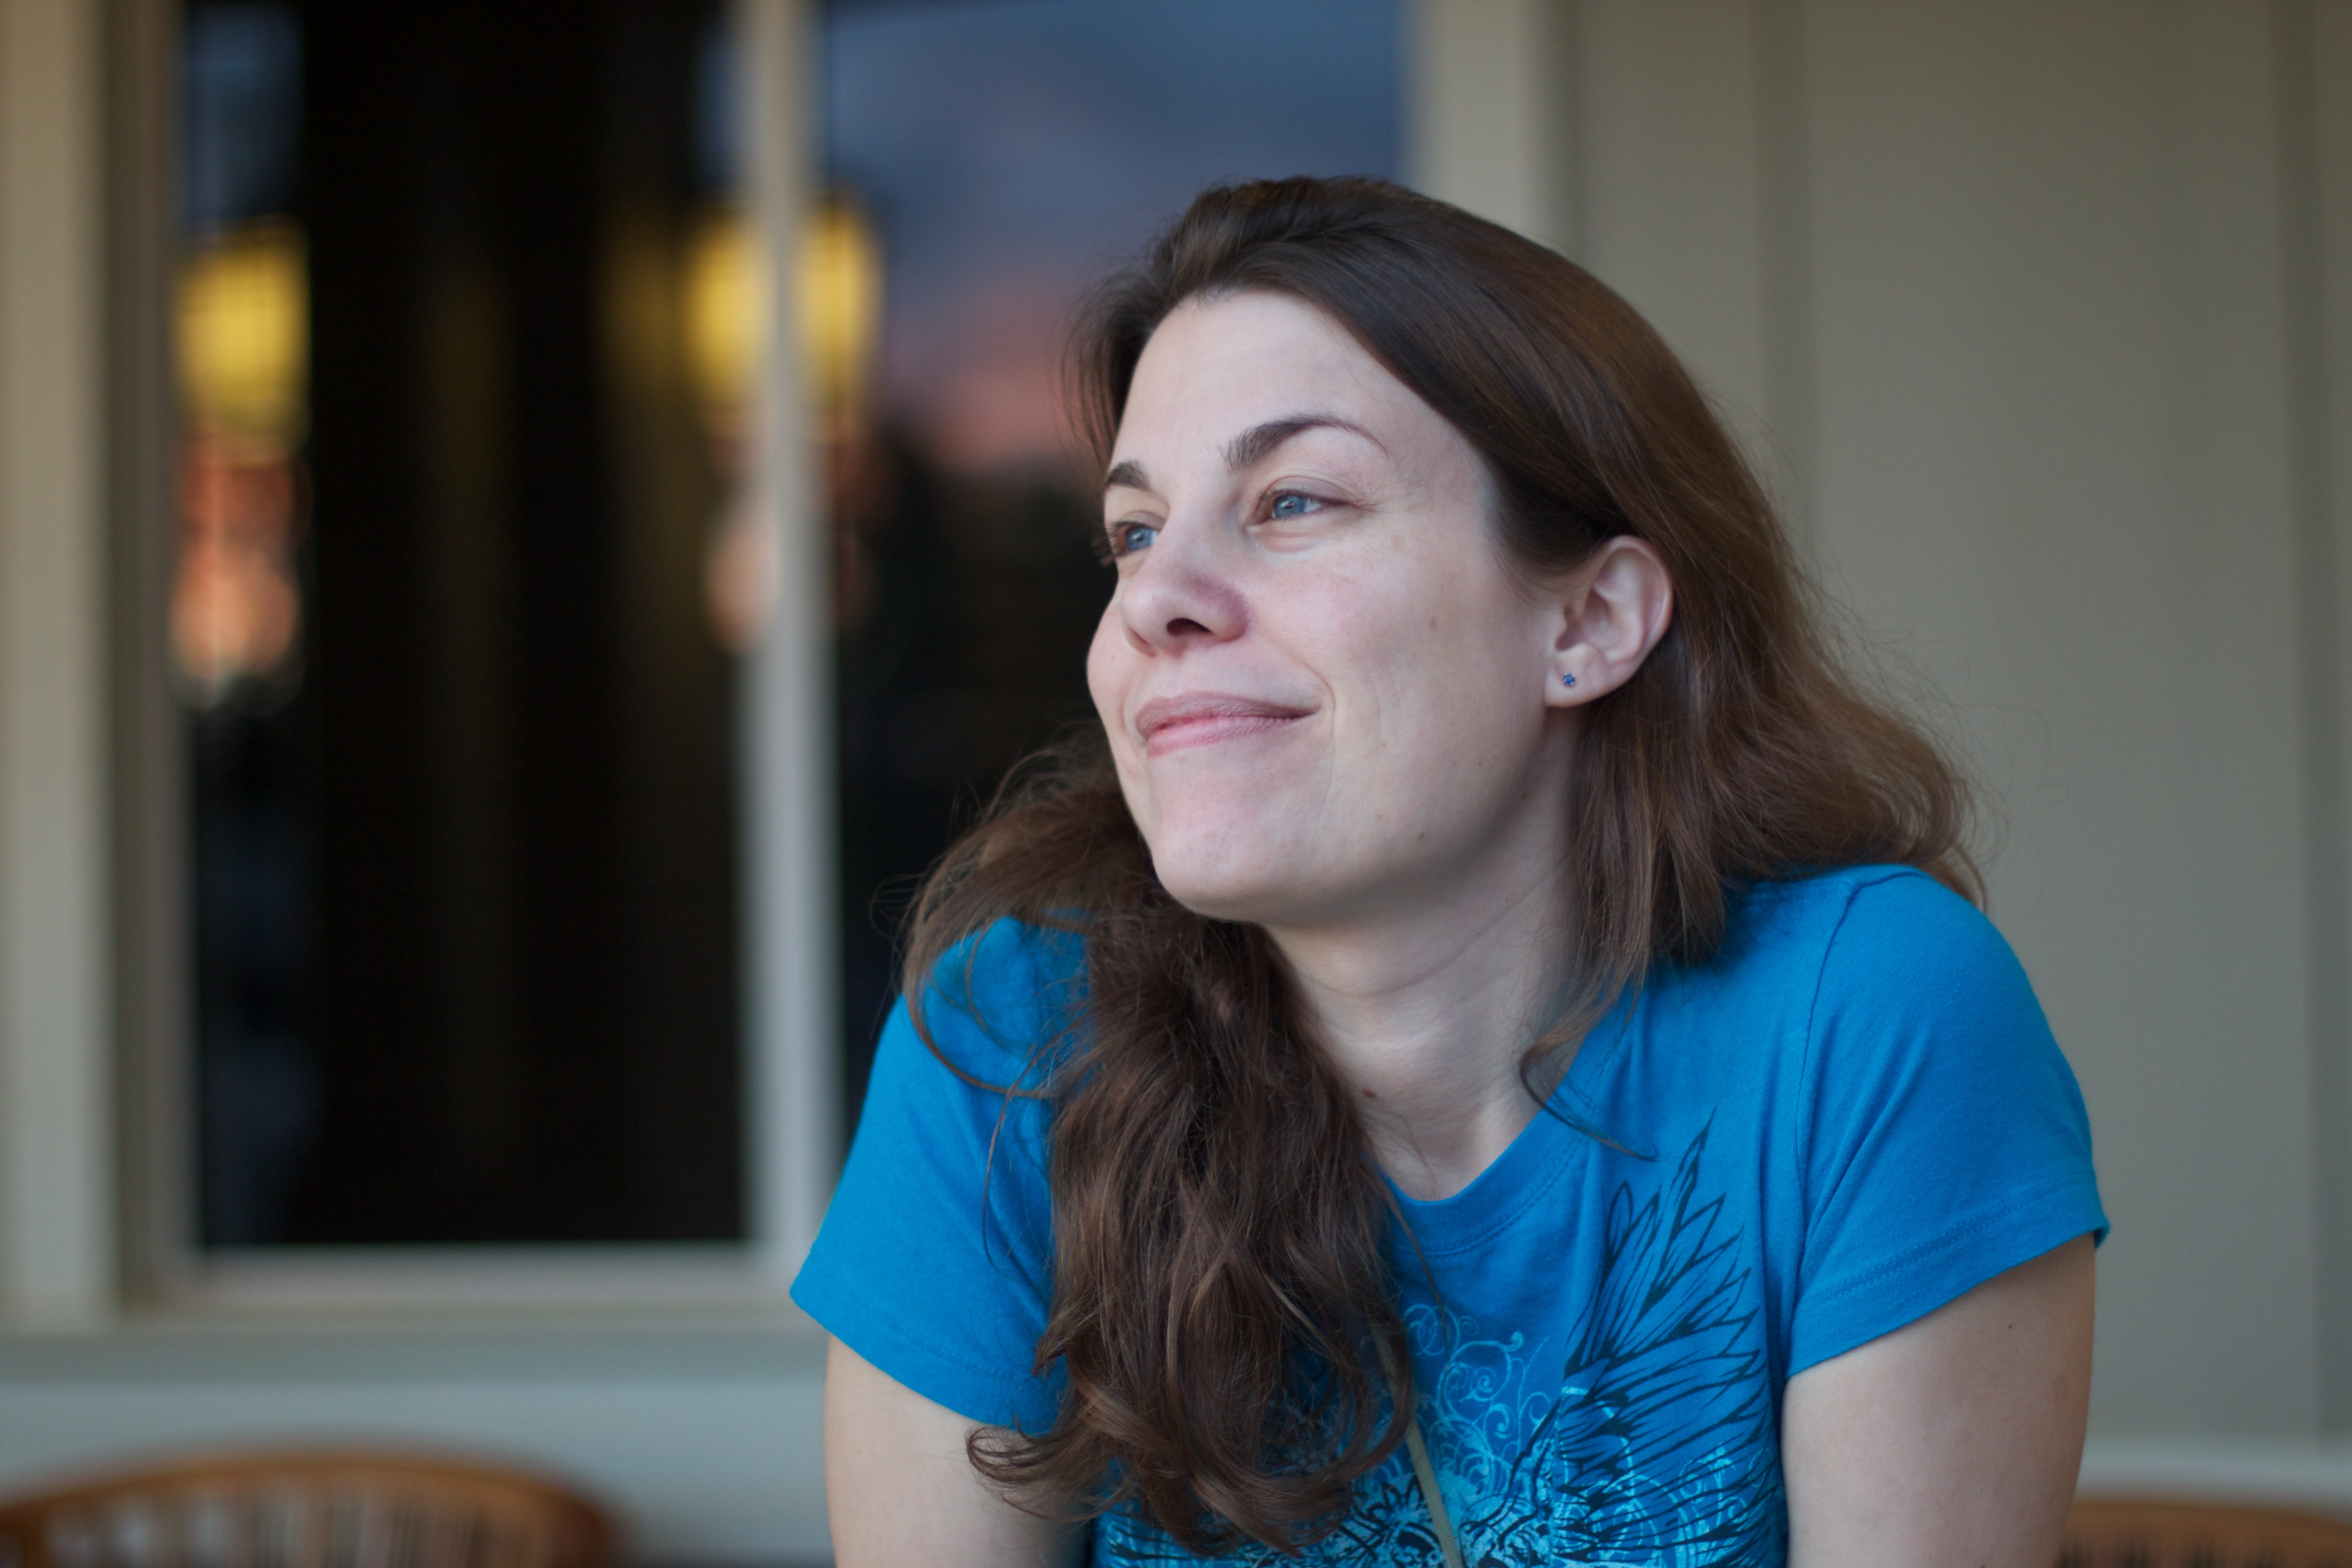
person, people, girl, woman, photography, portrait, color, blue, facial expression, smile, eye, skin, beauty, hawaiikauai, portrait photography